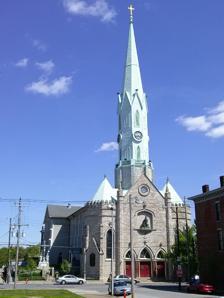
Building: St. Martin of Tours Catholic Church (Louisville, Kentucky)
Country: United States of America
Year built: 1854
Parish church in Kentucky, United States The façade of St. Martin of Tours looking down Gray Street toward Shelby Street St. Martin of Tours Catholic Church is a Roman Catholic parish church in Louisville, Kentucky . It is the fourth parish in the city and one of the oldest in the Archdiocese of Louisville . Founded as a church for German immigrants on the east side of Louisville in 1853, the church building was completed and dedicated on August 20, 1854. Expanded in the 1860s and renovated in the 1890s, the church building remains one of the oldest large structures and one of the few remaining antebellum public buildings in Louisville. History St. Martin of Tours Church is notable for its role in bringing several religious orders to the Louisville area. Its first priests were German Franciscans , who had already established foundations in Cincinnati and at the first German parish in the city, St. Boniface . The first pastor, Fr. Leander Streber, OFM, was responsible for introducing the Ursuline sisters to the city, and it has been suggested that these sisters were the first to establish a foundation of that order within the borders of the United States (other older foundations currently in the country were not under the American government at the time of their founding). These sisters established the first parish school at St. Martin of Tours in 1858 and shortly thereafter founded the Ursuline Academy for girls one block away. In 1863 the Xaverian Brothers began a school for boys at St. Martin of Tours, their first establishment in the city. In 1888, the Brothers of Mary took over the instruction of the boys in a new building that now serves as the rectory and parish offices. These brothers continued teaching at the parish until 1917, when the Ursuline sisters took over all instruction at the parish school. The political turmoil of mid-nineteenth-century America played an important part in the early history of the parish, and that of the greater immigrant Catholic population of Louisville. On August 6, 1855, the members of the Know-Nothing party , whipped into hysteria by the flame-fanning of the editor of the Louisville Journal , aimed their revolt at the Cathedral of the Assumption on 5th Street and at St. Martin of Tours Church. Suspecting the German Catholics at St. Martin's of armed, anti-government organizing, the Know-Nothings intended to burn both churches to the ground. Through the intervention of the bishop, Martin John Spalding , who invited the Know-Nothing mayor of Louisville to inspect the premises of both buildings, the Catholic congregations were exonerated. All the same, at least 20 people died in what came to be known as the Bloody Monday Riots . On May 18, 2023, Archbishop Shelton Fabre designated the church a diocesan shrine. Relics and artifacts The church building underwent significant changes in the 1890s, including a new vaulted ceiling, new stained-glass windows from the Royal Bavarian Art Glass Institute , and a new stone façade complete with a bronze statue of St. Martin. Among the church's artistic treasures from this period is also its pipe organ , which was built by the Farrand & Votey firm of Detroit. The short-lived pipe organ shop at that company was populated by the craftsman from the recently-defunct Roosevelt organ company. Among the contributions these organbuilders made to organ design was the first electric action patents in the country. When these craftsmen were brought over to Farrand & Votey, they brought their patents with them. In 1894, St. Martin of Tours contracted for a new 3-manual and pedal pipe organ with Farrand & Votey and that instrument has remained largely-unchanged since its installation. It remains one of the few and largest remaining electric-action organs from that seminal era in the world. In June 1901, the Right Reverend Monsignor Mezzolinski, secretary to Cardinal Mieczysław Halka Ledóchowski , wrote to the pastor of St. Martin of Tours, Monsignor Francis Zabler: "At last I can fulfill your wish. The venerable Cistercian Nuns of Agnani, Italy, must give up their sanctuary and relinquish their monastery and seek another house.  In their sad plight, Pope Leo XIII has given them permission to donate the relics of certain martyrs under certain conditions. I myself have been at Agnani to investigate the authenticity of these relics. Without a doubt they are genuine." On December 31, 1901, the complete skeletal relics of St. Magnus , a Roman soldier and martyr, and St. Bonosa, a Roman virgin and martyr, arrived at the Louisville customs office. They were placed in glass reliquaries beneath the north and south transept altars, where they have been venerated ever since. In 2012, these reliquaries were restored after authentication of the remains proven the saints' stories as inconclusive, and their altars were renovated. On September 9 of that year, St. Magnus and St. Bonosa were solemnly re-interred in a Solemn High Mass . Outreach St. Martin of Tours supports two institutions that serve the poor in downtown Louisville. The Schuhmann Center is named for Mons. George W. Schuhmann (1865–1931) and opened in 1982 to aid homeless persons and others in need with clothing, emergency food, and social service referrals. The Golden Arrow Center for mothers and children was opened in 1997 and provides maternity clothes, children's clothing, diapers, baby food, formula and an emergency pantry. The Golden Arrow Center serves people from throughout the greater-Louisville metro area and is one of the only children's clothing charities in Louisville. The Schumann Center and Golden Arrow Center serve tens of thousands of people each year. The Shrines of Ss. Magnus and Bonosa were renovated and restored in 2012, and the relics of the saints were solemnly reinterred on September 9, 2012. St. Magnus was a 3rd-century, Christian martyr whose relics were interred at St. Martin's Church in 1901. Previously they were at the Cistercian monastery in Agnani, Italy, and were originally removed from the Roman catacombs. St. Bonosa was a 3rd-century, Christian martyr whose relics were interred at St. Martin's Church in 1901. Previously they were at the Cistercian monastery in Agnani, Italy, and were originally removed from the Roman catacombs. The Farrand & Votey organ is a 3-manual and pedal pipe organ that was installed at St. Martin of Tours Church in 1894, with the console being rebuilt in the style of the original by the Miller Pipe Organ Co. View of the statues of the apostles the line the clerestory level of the church nave with the sanctuary in the distance. View of the 1888 boys school with the church in the background. References